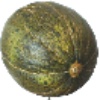
Label: melon_piel_de_sapo